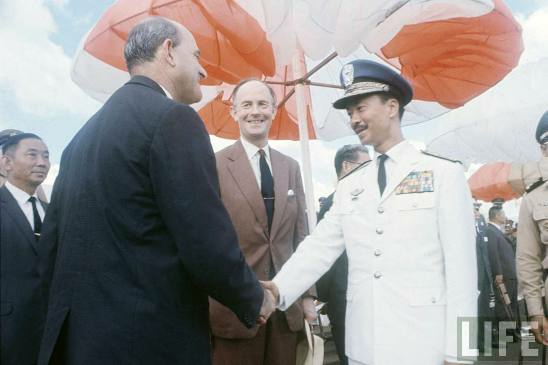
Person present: Yes